Jeff Bourns

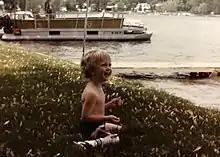
Jeff Bourns at his great-grandmother's lake home in Silver Lake, Michigan in 1983

Bourns attended Clear Brook High School in Friendswood, Texas, graduating in 2000. He played the euphonium in the marching band and competed on his high school tennis team, playing against other able-bodied students. He grew up in an era where Adaptive Sports were not wide spread and well known. Following high school he signed a contract as an athlete with Hanger Prosthetics and Orthotics. Kevin Carroll built his first sprinting prosthesis in 2001.